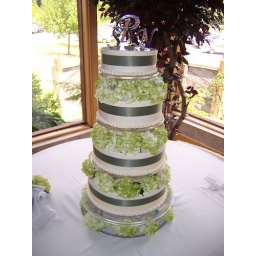
Ribbon provided by bride. Fresh flowers provided by florist. Round silver cake stand rental $30